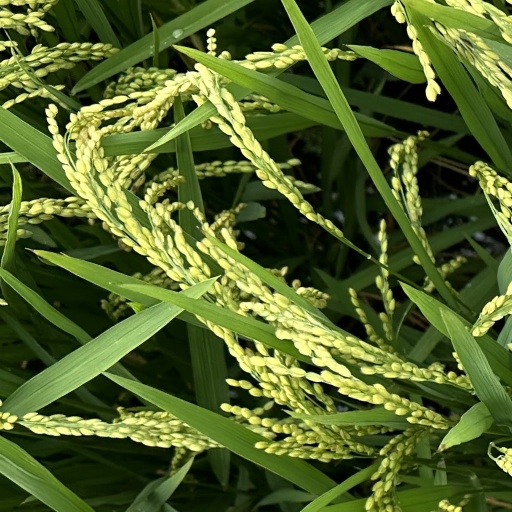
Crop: rice